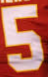
Number: 5